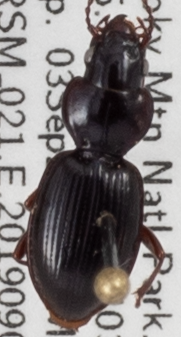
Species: Cyclotrachelus freitagi
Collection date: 2019-09-03
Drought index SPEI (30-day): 0.184
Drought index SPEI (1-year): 2.09
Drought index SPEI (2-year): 2.09